Timneh parrot

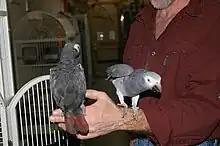
Showing dull maroon tail

Growing to in length and weighing , the Timneh is a medium-sized parrot. Its plumage is mainly a mottled grey, with a white face mask and pale yellow eyes. Compared with the only other recognised "Psittacus" species, the grey parrot ("P. erithacus"), the Timneh is smaller and darker, with a dull, dark maroon (rather than crimson) tail and a horn-coloured patch on the upper mandible. Like the grey parrot, the Timneh parrot is intelligent and a skilled mimic. The Timneh parrot may be less nervous and more outgoing around human beings, and can learn to talk at a younger age than the grey parrot.